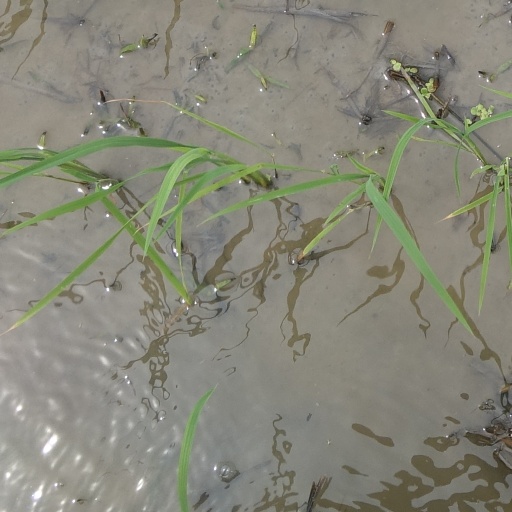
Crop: rice